Haughville, Indianapolis

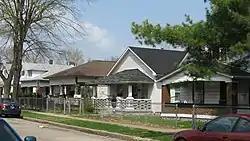
Houses on Warman Avenue

Haughville is a neighborhood west of downtown Indianapolis. Its borders are roughly White River Parkway to the east, Tibbs Avenue to the west, 16th Street to the north, and Michigan Street to the south. It was first settled in the 1830s and grew after a bridge over White River was built connecting to Indianapolis, which annexed the town in 1897. The modern version of the bridge is also the connection between Haughville on the west side of the river and the Sidney & Lois Eskenazi Hospital and Indiana University – Indianapolis and Purdue University - Indianapolis on the east. The population in the late 1890s included Slovenian, German, and Irish immigrants, among other European immigrants. In the 21st century, the neighborhood suffers from a high crime rate and low property values.